Anna Åström

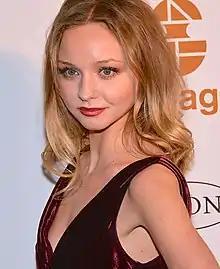
Anna Åström (2013)

Anna Åström (born 5 November 1990) is a Swedish actress born in Gråbo, near Lerum.